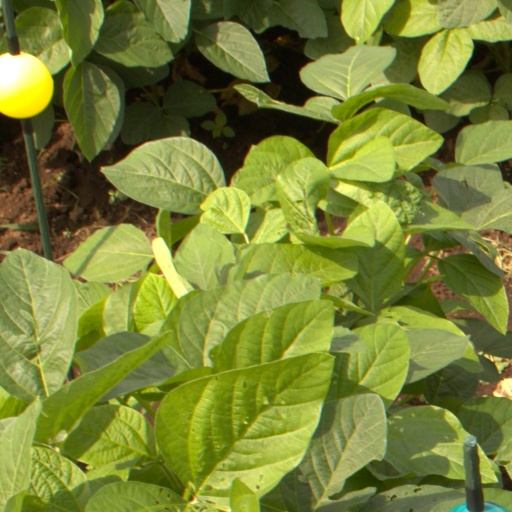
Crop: soybean